German reunification

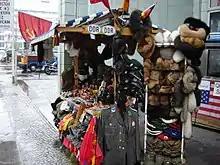
Soviet and GDR Memorabilia for sale in Berlin in 2006

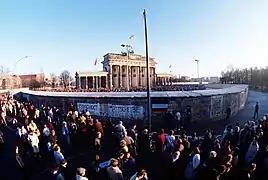
Crowds at the Brandenburg Gate on 1 December 1989. The entrance to the Western side was still not opened.

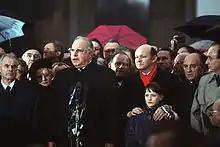
East German Prime Minister Hans Modrow, West German Chancellor Helmut Kohl, and mayor of West Berlin Walter Momper, among other figures, take part in the official opening of the Brandenburg Gate on 22 December 1989.

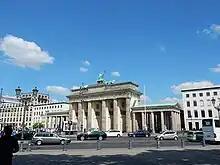
Traffic crossing the site of the former Wall near the Brandenburg Gate in 2016

On 28 November 1989—two weeks after the fall of the Berlin Wall—West German Chancellor Helmut Kohl announced a 10-point program calling for the two Germanies to expand their cooperation with a view toward eventual reunification.